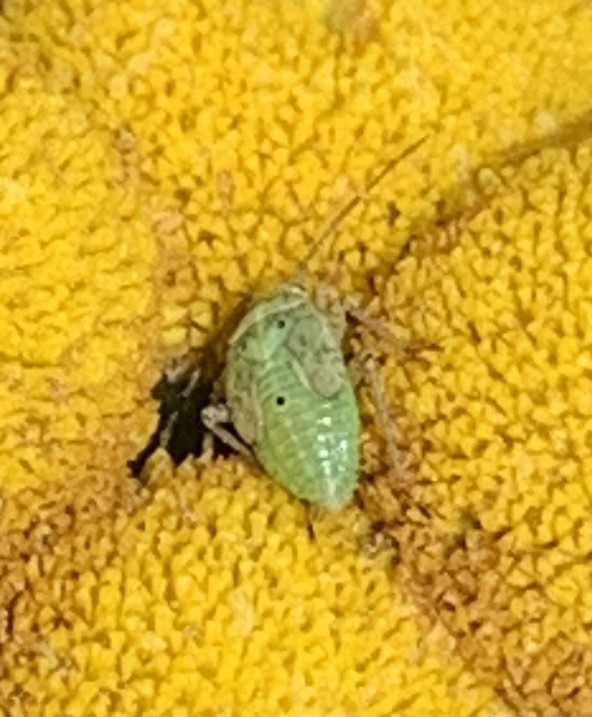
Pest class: lygus_bug